Bryne Station

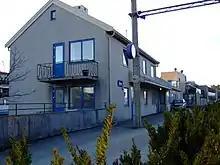
View of the station

The station was first opened in 1878 as "Thime" station. Around the year 1883, the spelling was changed to "Time". On 1 February 1921, the station was renamed "Bryne" station.